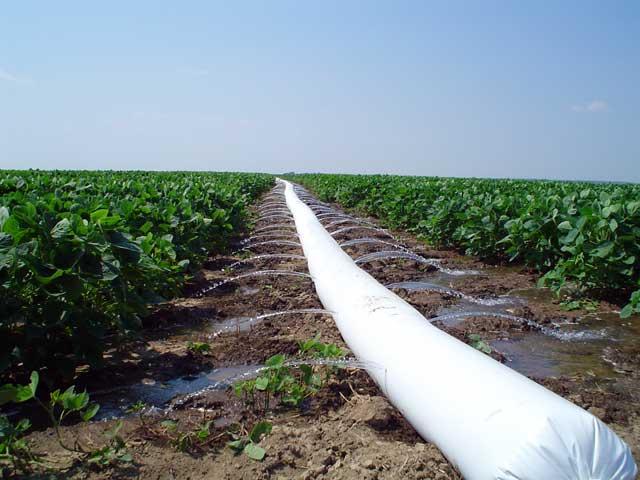
Shamba kubwa la kijani kibichi linaonekana likiwa na mimea yenye afya iliyopangiliwa katika mistari mirefu. Katikati ya shamba, bomba refu jeupe la umwagiliaji linaonekana likitoa maji kupitia matundu madogo yakinyunyiza mimea pande zote mbili. Maji yanatiririka kuelekea kwenye mizizi ya mimea , ikionyesha mfumo bora wa unyunyizaji. Anga la samawati  na lisilo na mawingu linaonekana juu.